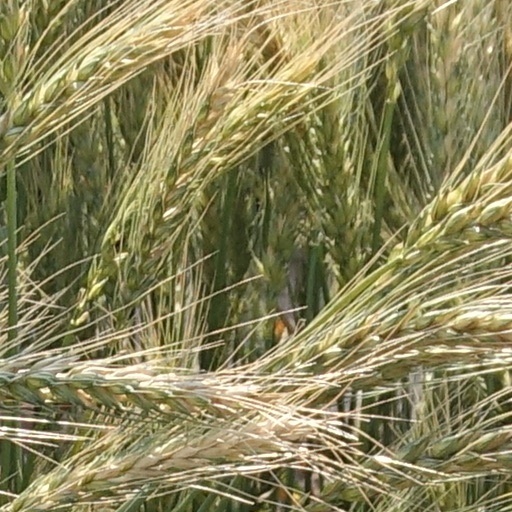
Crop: wheat